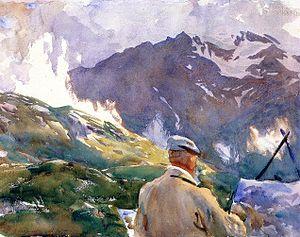
Une peinture « de plein air » est, le plus souvent, peinte « sur le motif » : une œuvre peinte à l'extérieur, dans la nature, devant le sujet comme l'ont fait les pré-impressionnistes et les impressionnistes, avec leur matériel. Tout peintre peut donc « peindre sur le motif » ou avoir l'attitude inverse : peindre dans l'atelier après avoir rapporté des croquis du sujet ou peindre d'après un modèle placé dans l'atelier ; on parle cette fois de « peinture de chevalet » ou de « peinture d'atelier ».
Cet article établit une liste de tableaux de John Singer Sargent, peintre américain né le 12 janvier 1856 à Florence et mort le 14 avril 1925 à Londres. Au long de sa carrière, Sargent a vécu essentiellement en Europe, où il a réalisé environ 900 peintures à l'huile et plus de 2 000 aquarelles, ainsi que de nombreux dessins au crayon et au fusain. La plupart de ses huiles sur toile sont des portraits.